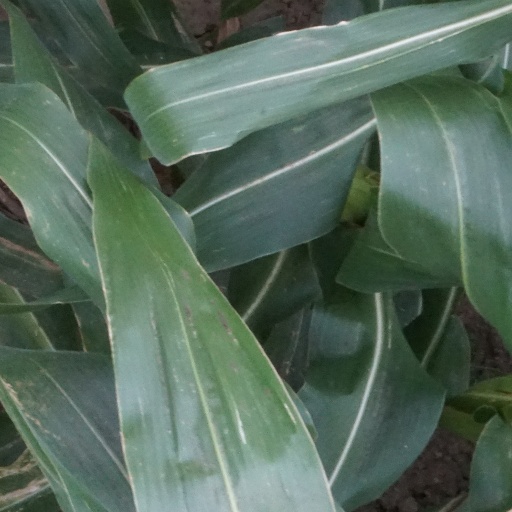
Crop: maize; corn